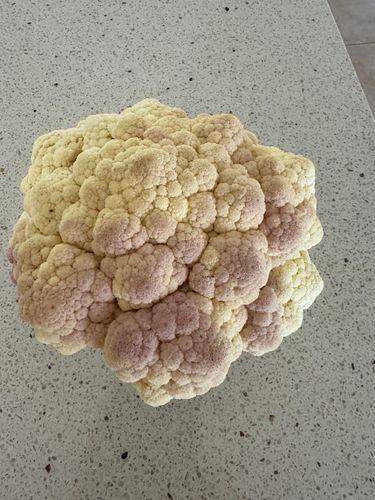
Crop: unknown
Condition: cauliflower_cauliflower_bacterial_soft_rot